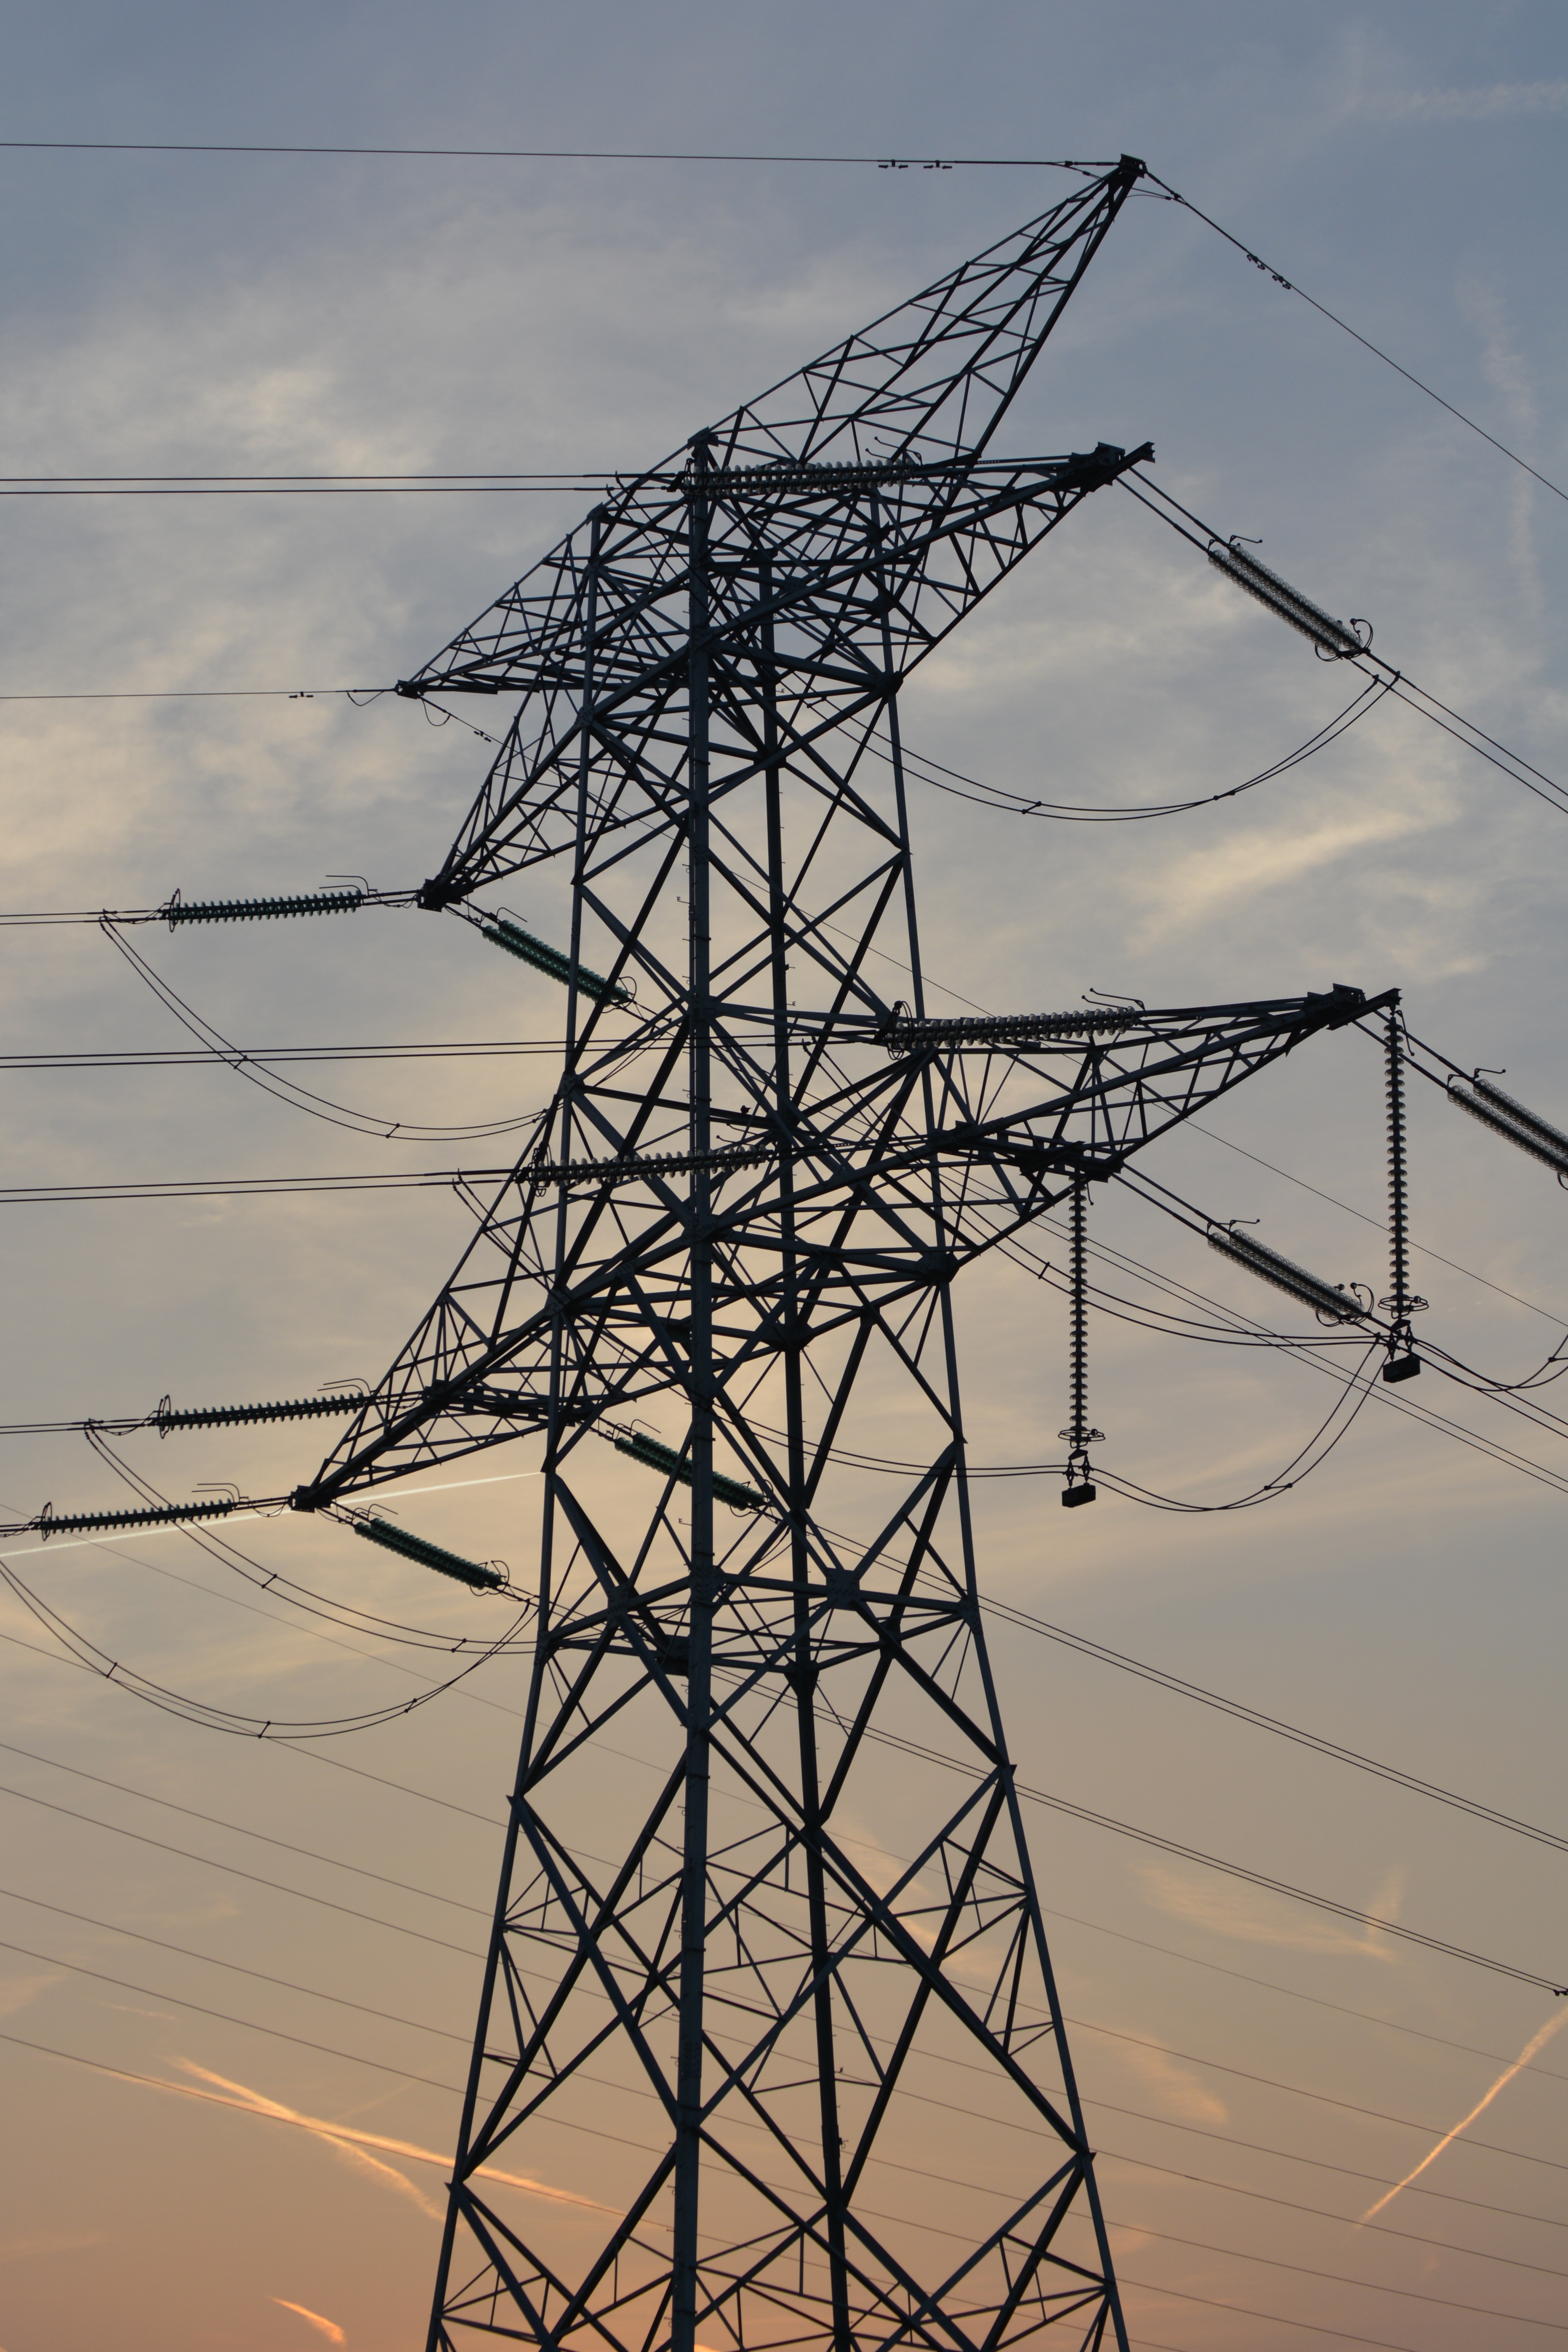
wind, line, tower, mast, electricity, energy, high voltage, power lines, transmission tower, outdoor structure, electrical supply, overhead power line